Transport in the United Kingdom

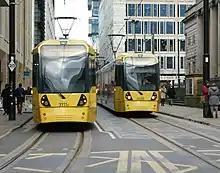
Manchester Metrolink is the largest light rail system in the UK and is integrated into the city's Bee Network.

They consist of several railway lines connecting city centre stations of major cities to suburbs and surrounding towns. Train services and ticketing are fully integrated with the national rail network and are not considered separate. In London, a route for Crossrail 2 has been safeguarded.